Huế (provincial city)

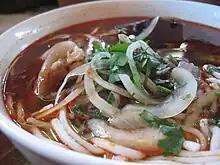
Bún bò Huế, a typical noodle dish

Hue comprises 36 administrative divisions, including 29 "phường" (urban wards):